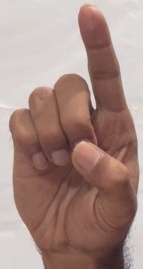
ASL sign: D